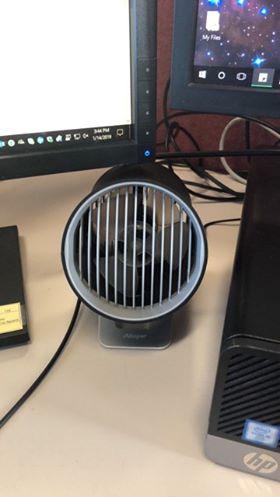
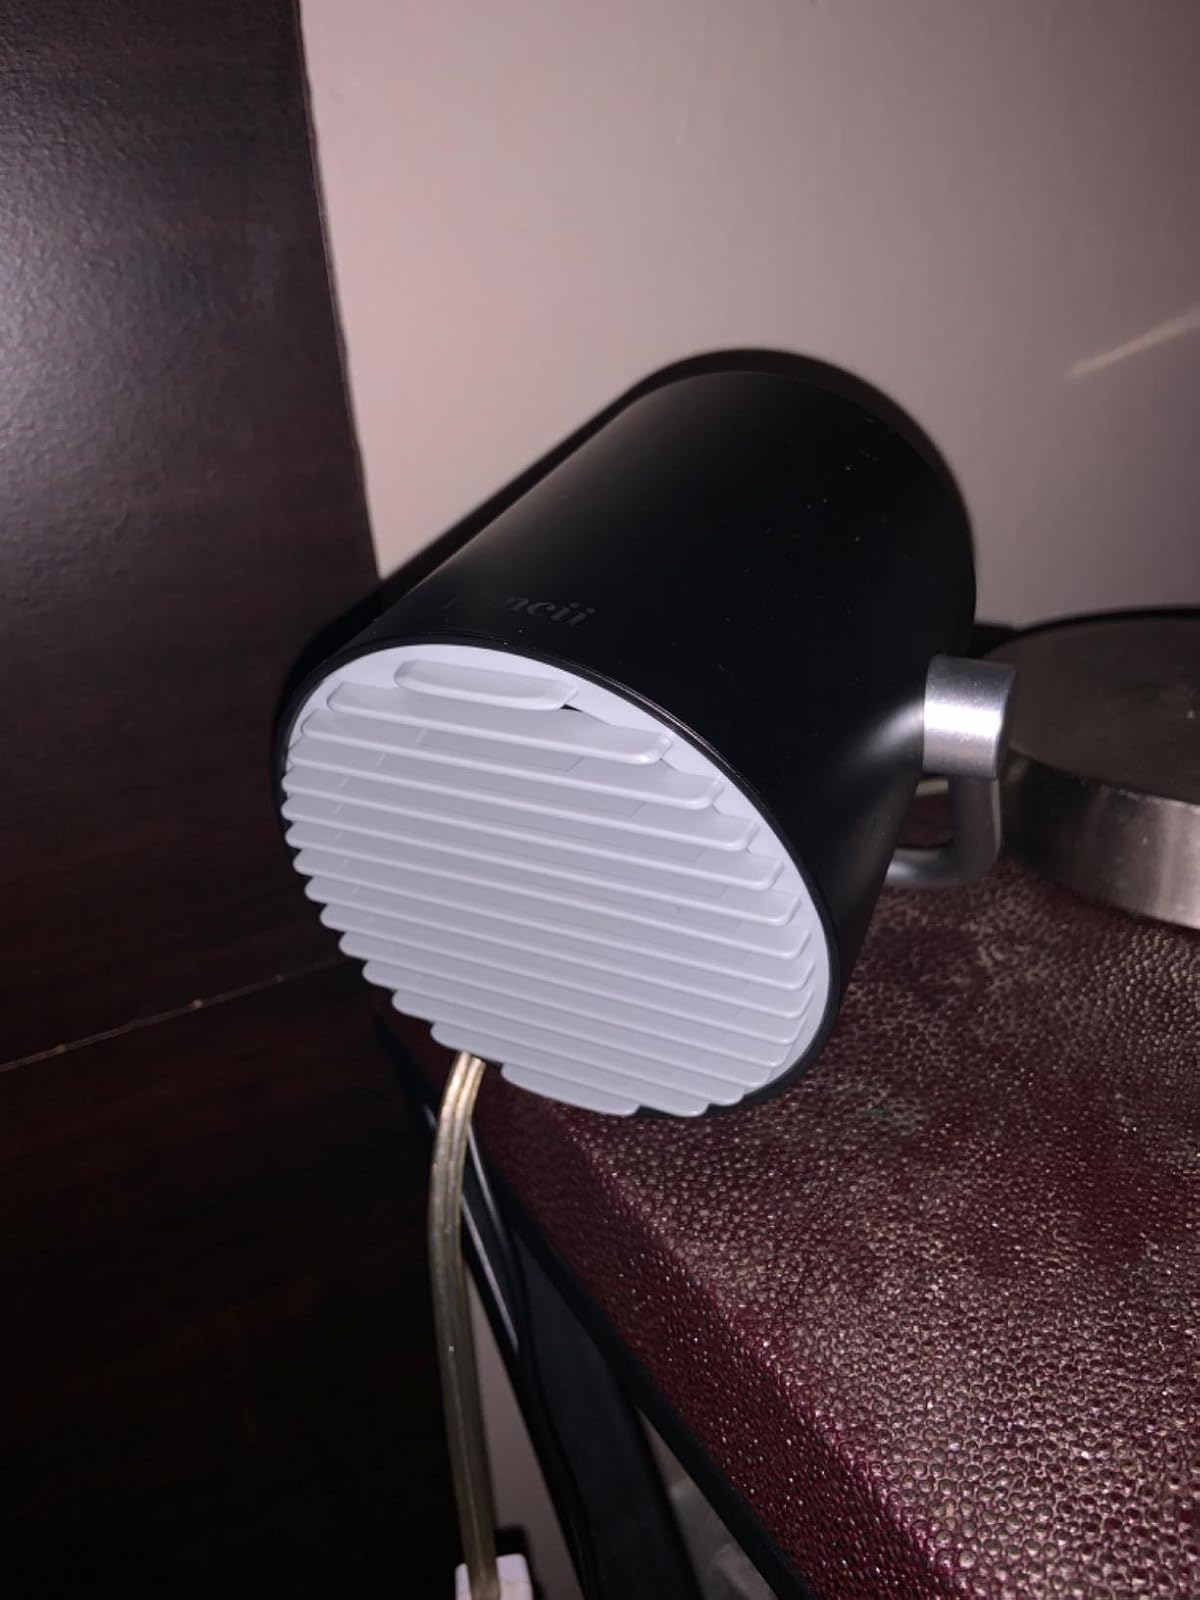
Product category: fan
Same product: no